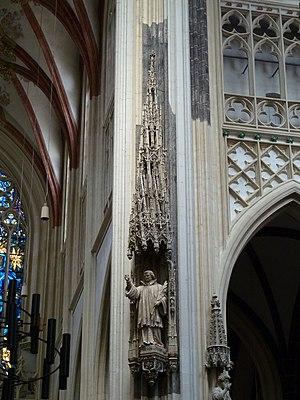
Clocher tors, Bois-le-Duc, Pays-Bas